Can Altıntığ

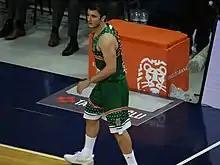
Can Altıntığ, 2017.

Can Altıntığ (born January 1, 1987) is a Turkish professional basketball player for Çayırova Belediyesi of the TBL.